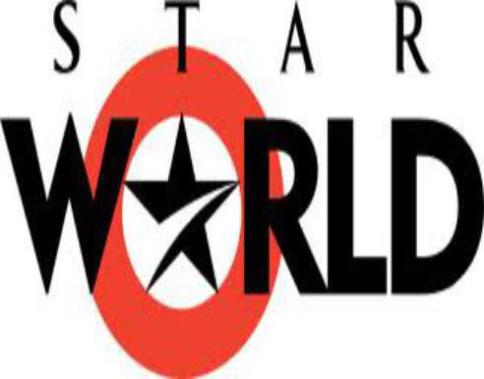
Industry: Leisure